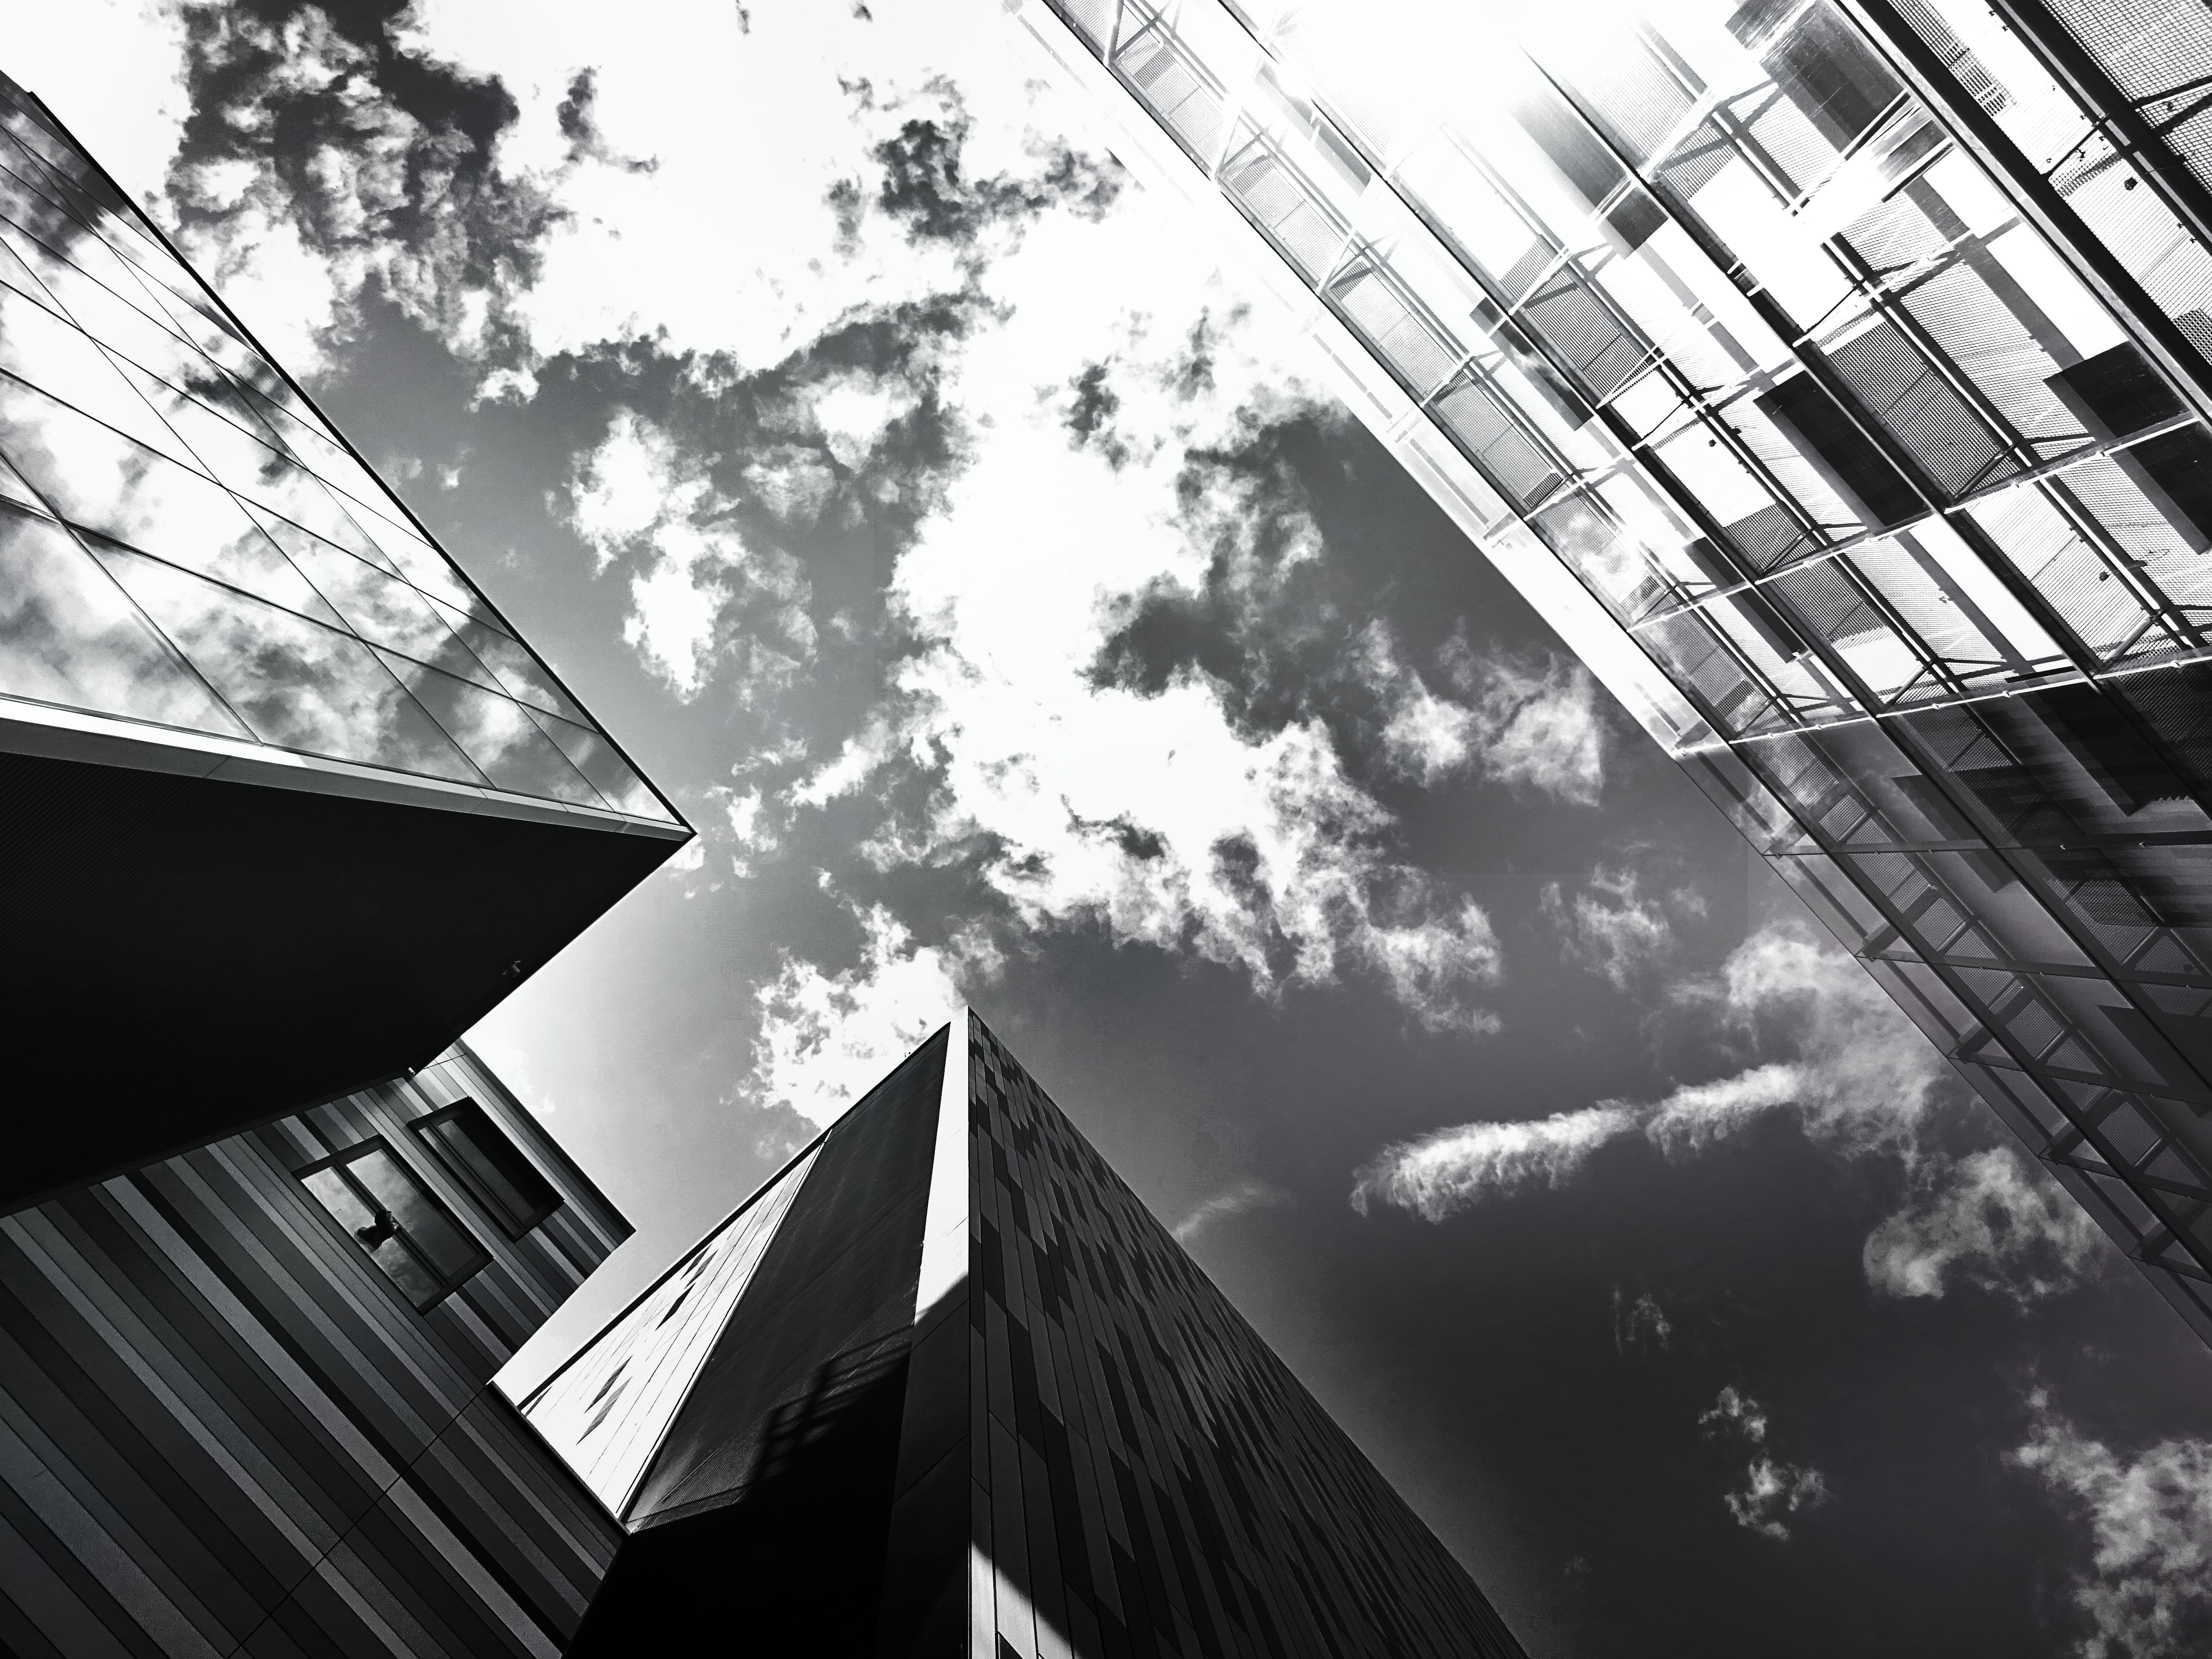
white, black, black and white, architecture, monochrome, daytime, sky, monochrome photography, line, urban area, cloud, tree, building, daylighting, design, photography, Material property, stock photography, facade, reflection, skyscraper, sunlight, shadow, symmetry, Tints and shades, plant, style, window, pattern, city, glass, house, parallel, metal